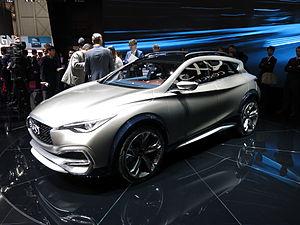
Salon international de l'automobile de Genève 2015
Le Salon international de l'automobile de Genève 2015 est un Salon automobile qui s'est tenu du 5 au 15 mars 2015 à Genève. Il s'agit de la 85ᵉ édition internationale de ce salon, organisé pour la première fois en 1905.